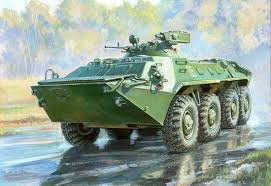
Label: BTR